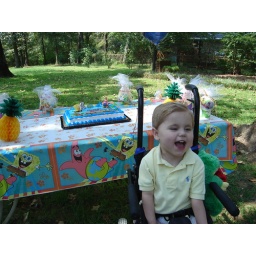
Grant in front of cake table